Trolleybuses in Saint-Étienne

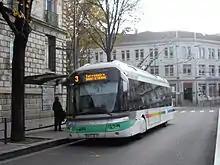
An Irisbus Cristalis trolleybus in St Etienne in 2009

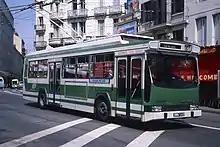
A Berliet ER100 trolleybus in St-Étienne in 1981.

The Saint-Étienne trolleybus system forms part of the public transport network of the city and "commune" of Saint-Étienne, in the Rhône-Alpes region of the of France.